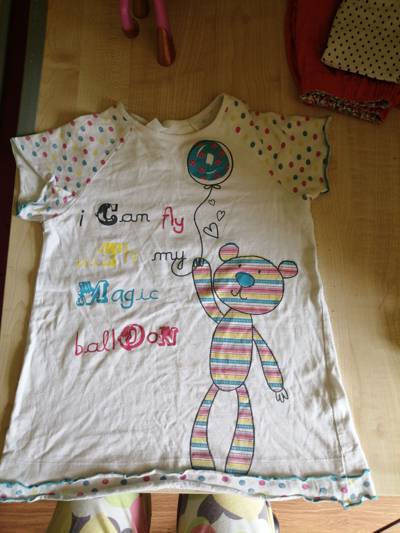
Waste category: clothes